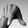
ASL letter: Q